Women in punk rock

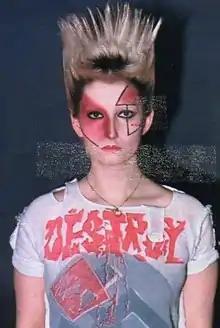
Jordan Mooney

Vivienne Westwood was a designer associated with early UK punk fashion in the 1970s who made clothes for Malcolm McLaren's boutique in the King's Road, London, which became famous as "SEX". Other designers included Wendy Gawitz and Kate Buck of "Eccentric Clothing", a shop that opened in 1980 in Collingwood, Melbourne, Australia, as well as fellow Melburnians Julie Purvis and Jillian Burt, and fellow Australians Kate Durham and Sara Thorn.